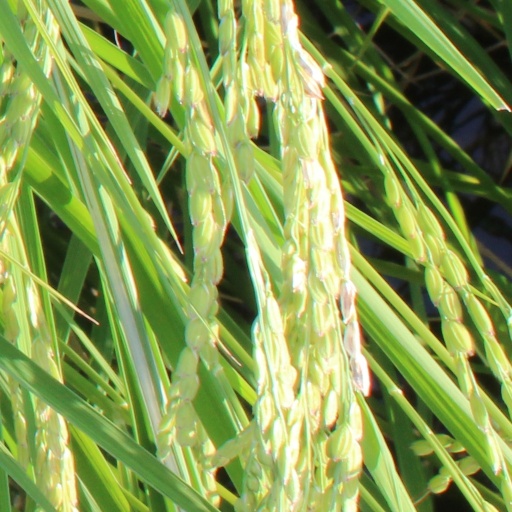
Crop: rice